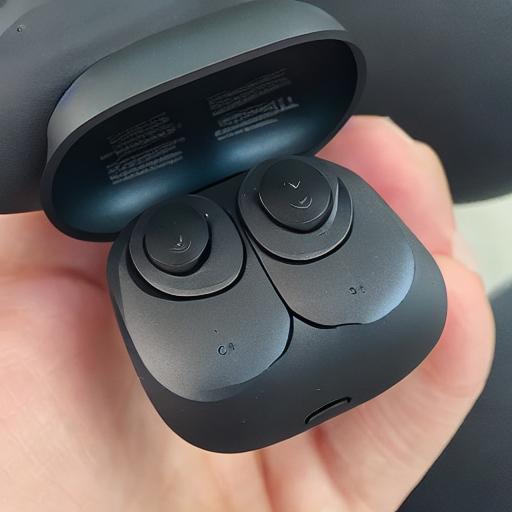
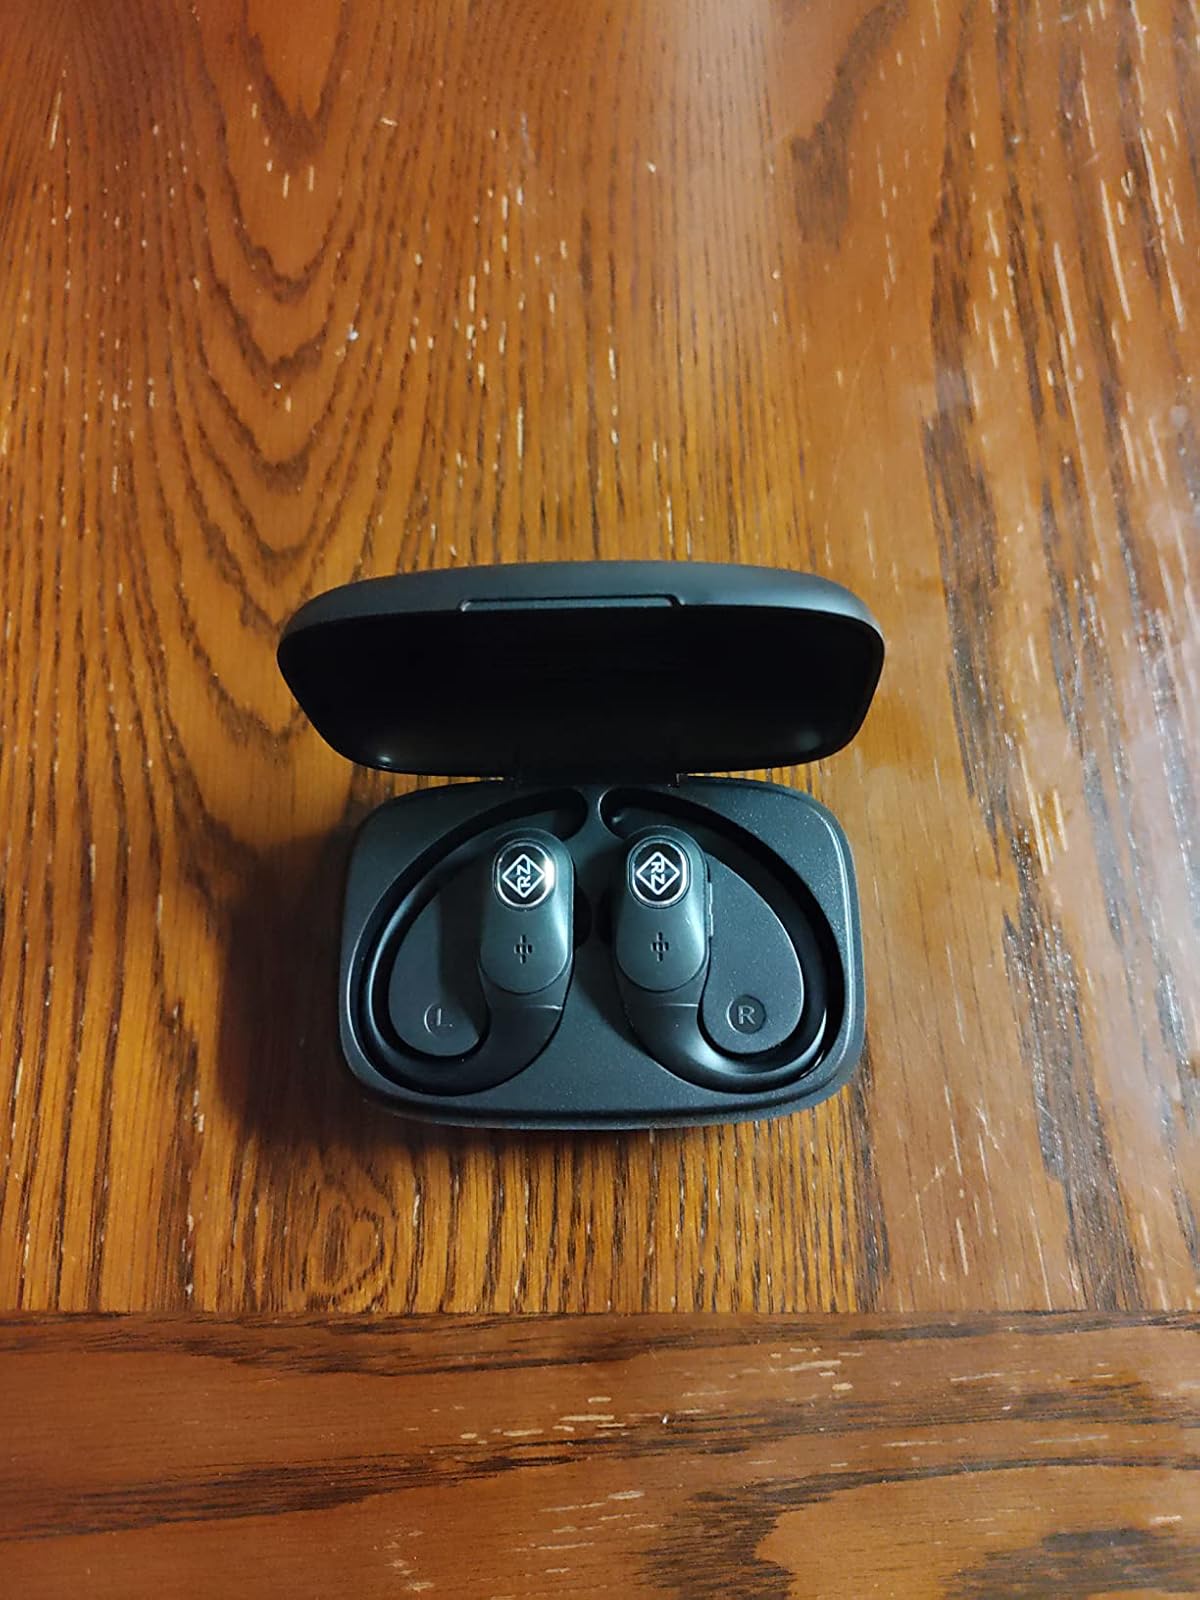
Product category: earbuds
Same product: no